Mary Reilly (film)

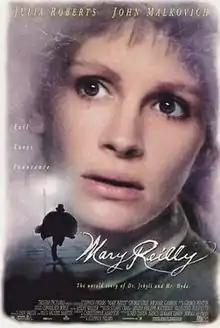
Theatrical release poster

Mary Reilly is a 1996 American Gothic horror film directed by Stephen Frears and starring Julia Roberts and John Malkovich. It was written by Christopher Hampton and adapted from the 1990 novel of the same name by Valerie Martin (itself inspired by Robert Louis Stevenson's 1886 novella "Strange Case of Dr Jekyll and Mr Hyde").